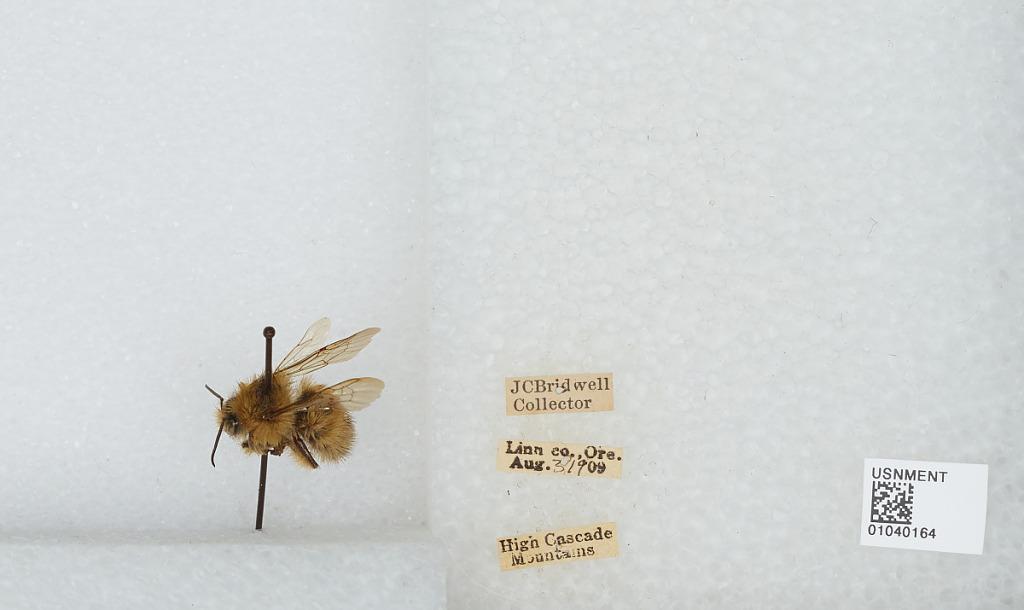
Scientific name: Bombus (Pyrobombus) sitkensis Nylander
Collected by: J. Bridwell
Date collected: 1909-8-31
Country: United States
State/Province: Oregon
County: Linn
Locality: High Cascade Mountains
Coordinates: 45.3761, -121.733